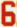
Number: 6